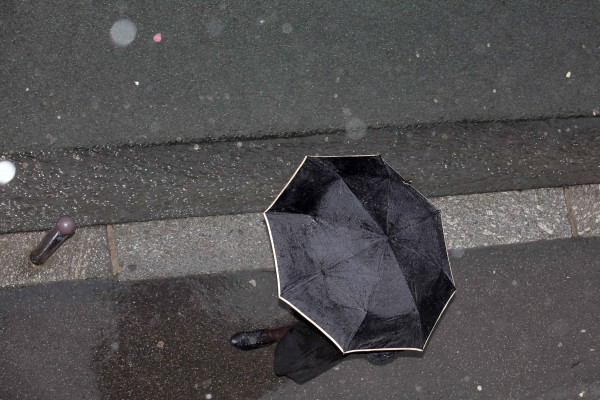
Weather: rain or strom